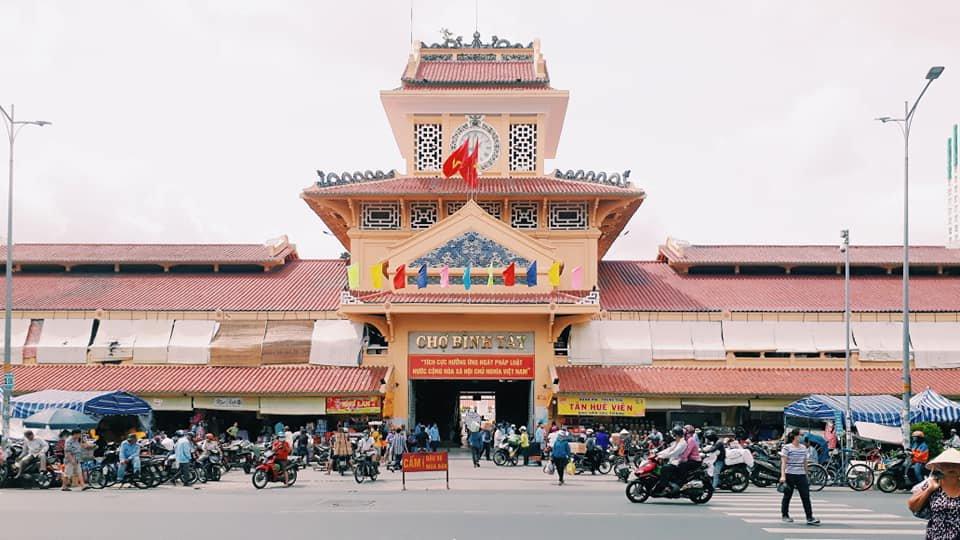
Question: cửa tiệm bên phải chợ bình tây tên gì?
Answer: tân huê viện